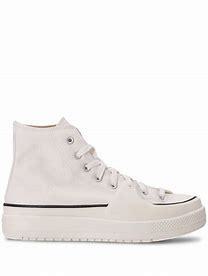
Brand: Converse
Model: Ctas